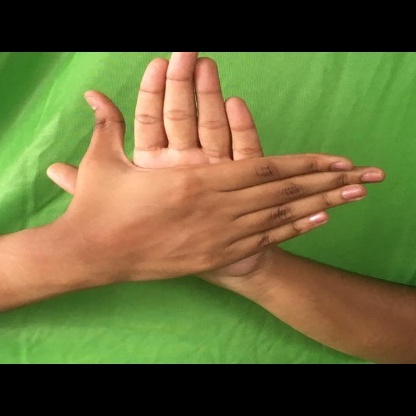
Mudra: Chakra